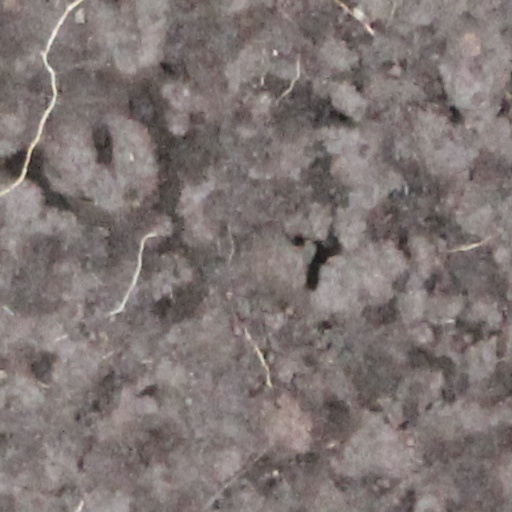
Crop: wheat